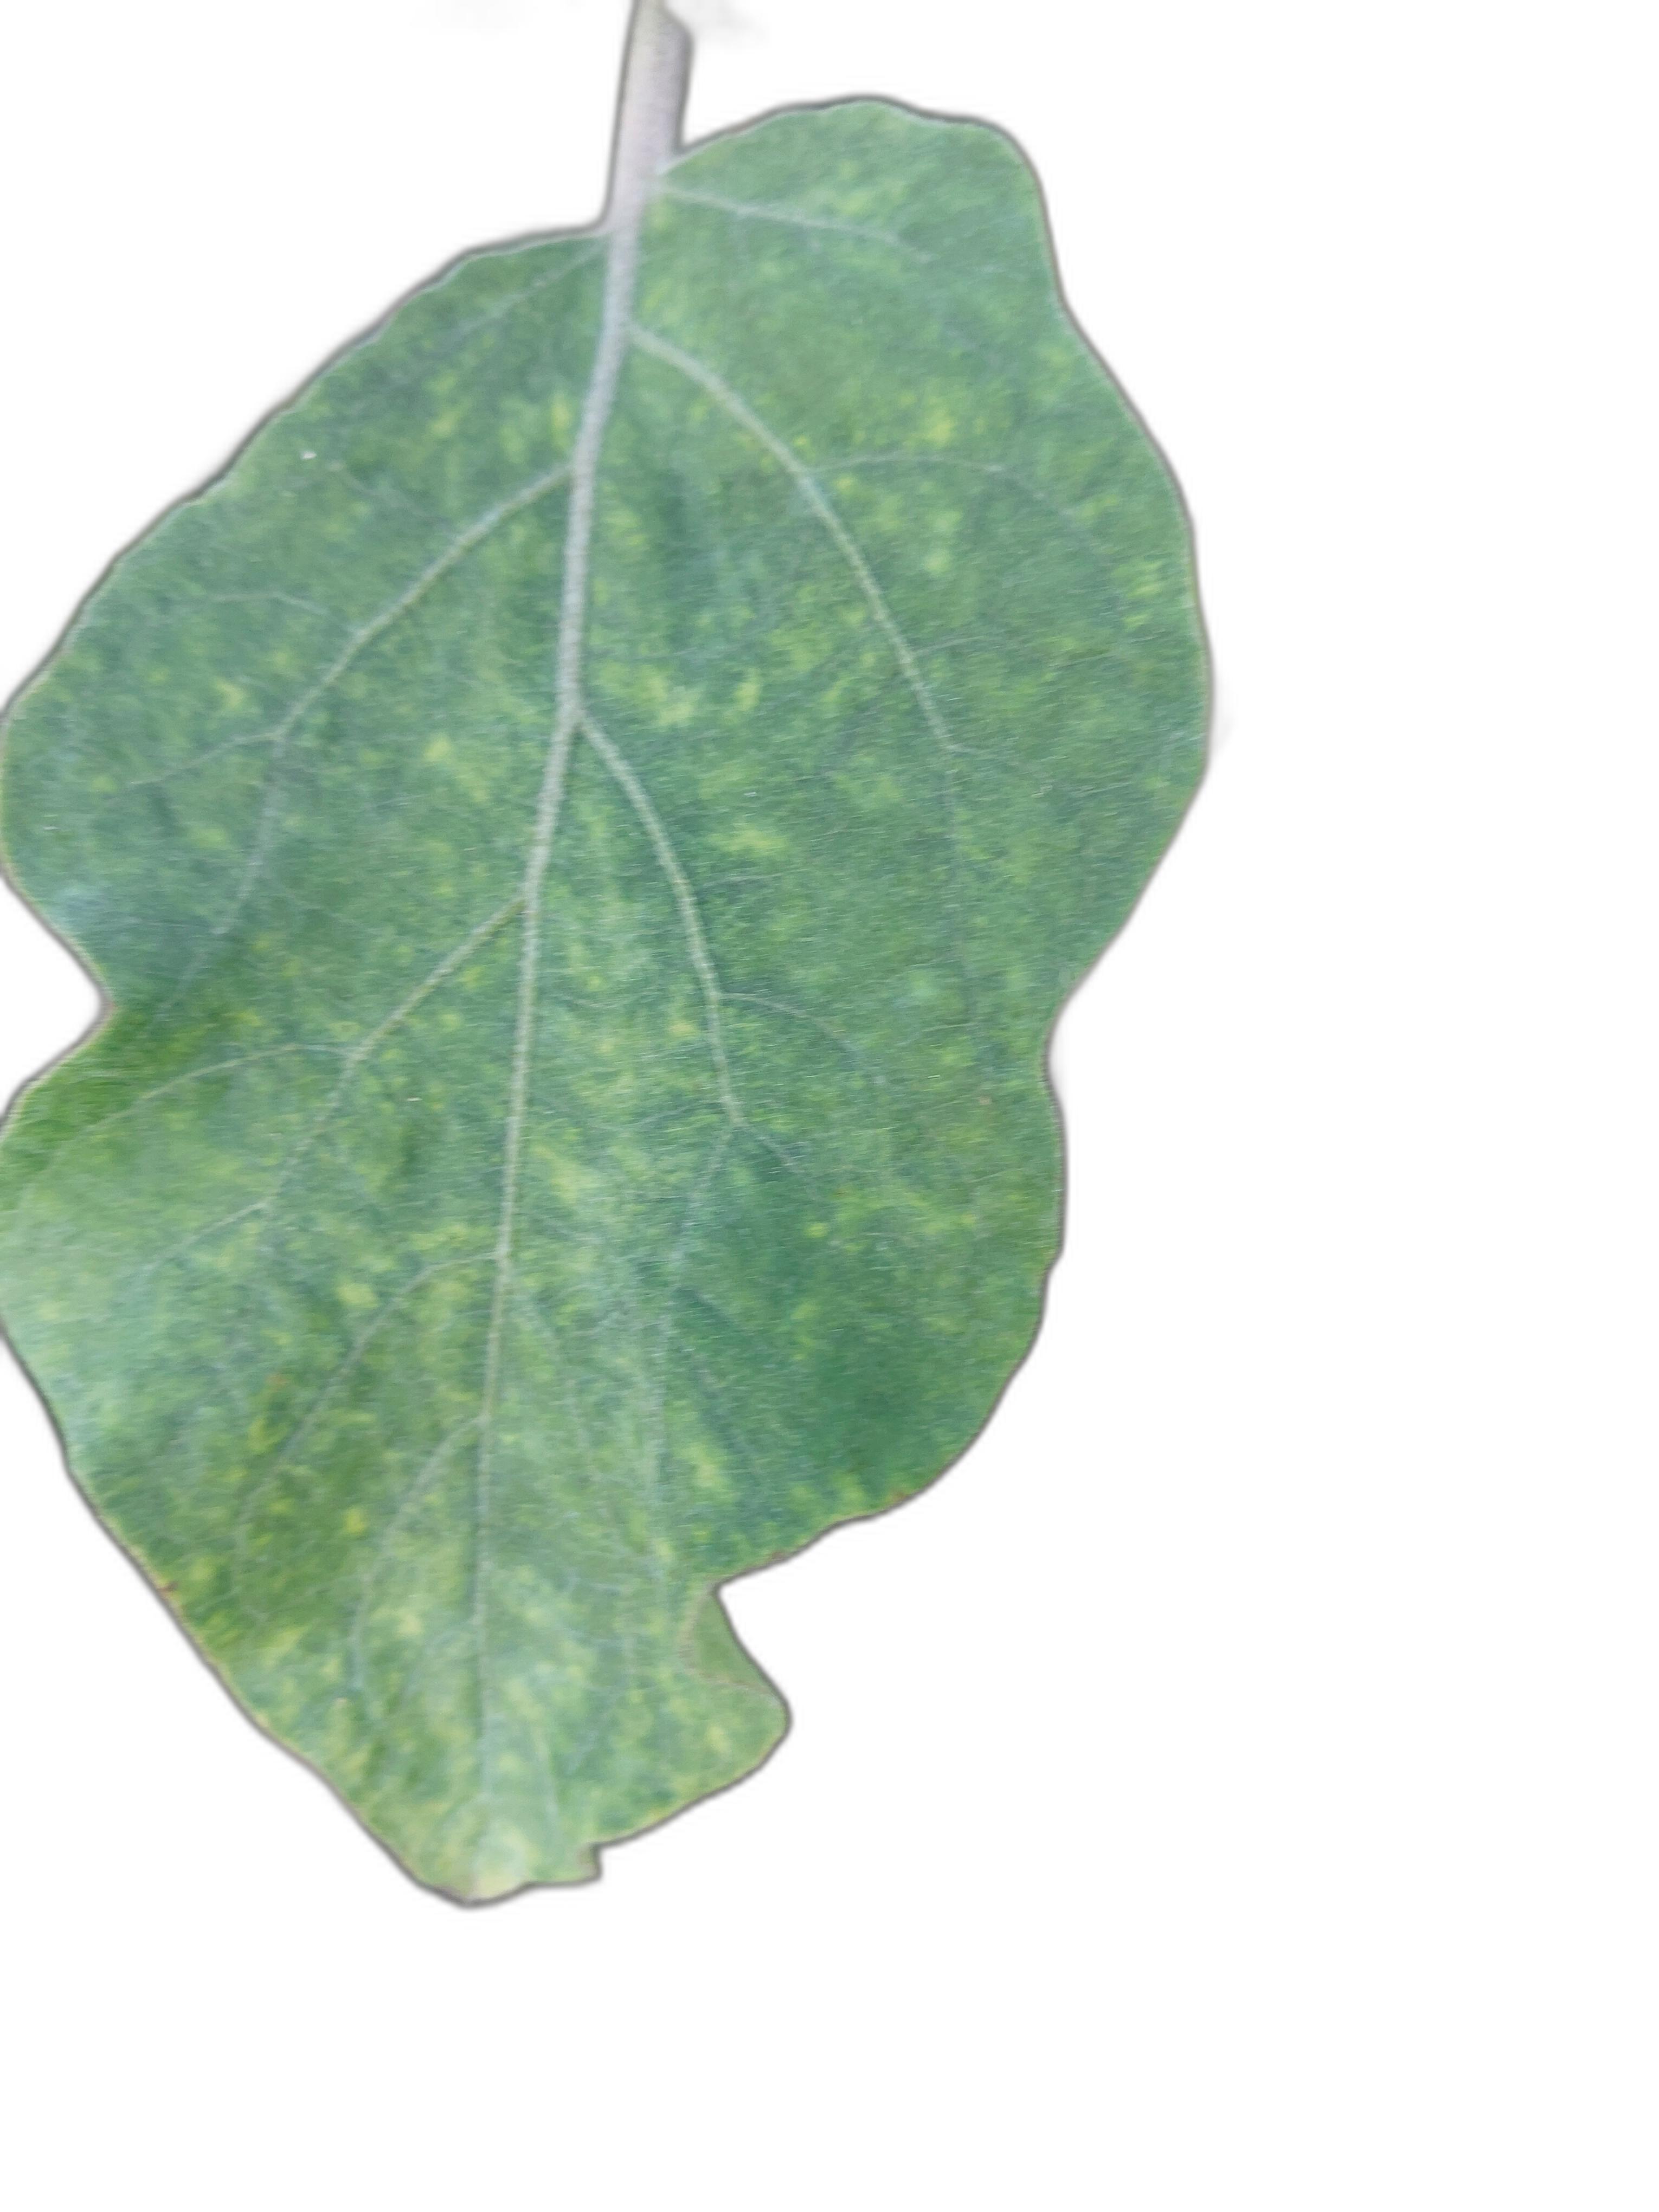
Label: Mosaic Virus Disease